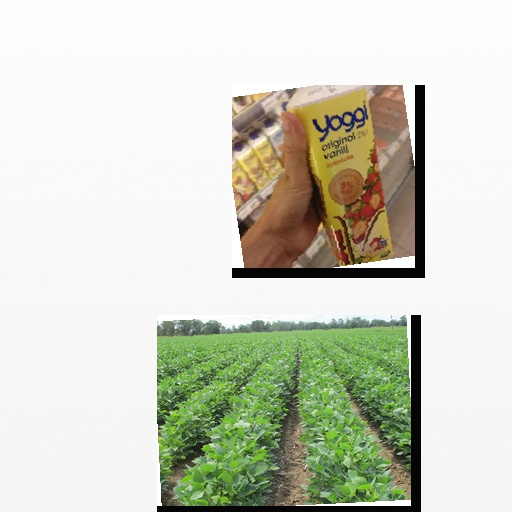
Food items: soybean, strawberry_yoghurt